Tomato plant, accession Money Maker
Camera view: horizontal (90 deg, fisheye); turntable rotation: 180 degrees
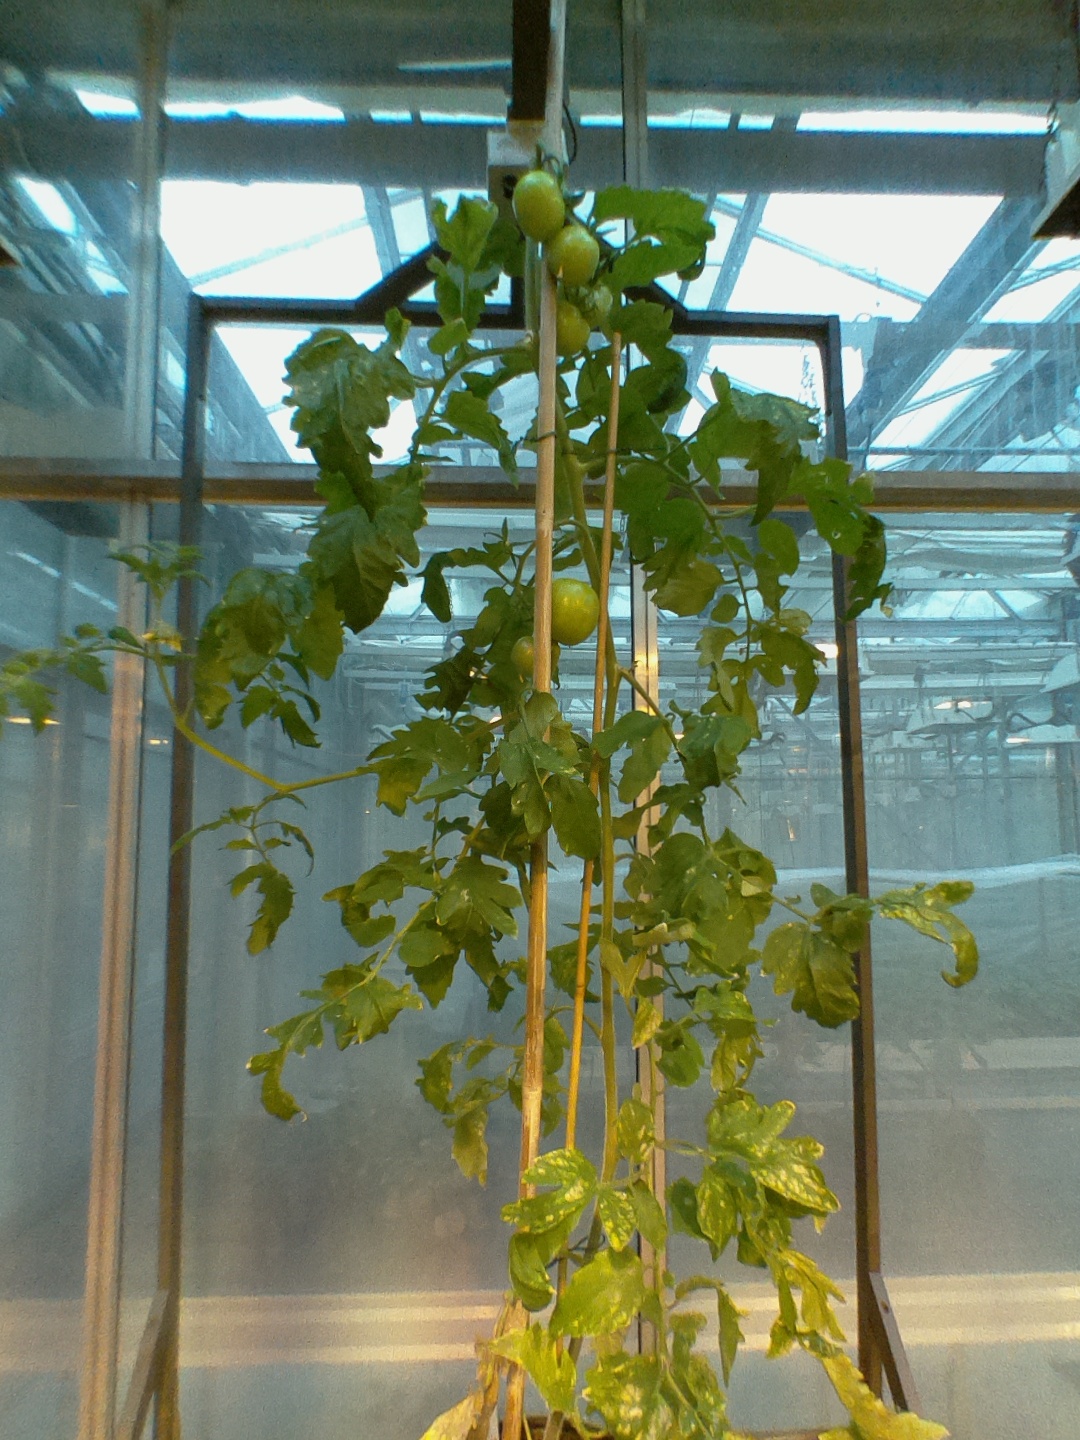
BBCH growth stage 75: 50%-60% of final fruit size